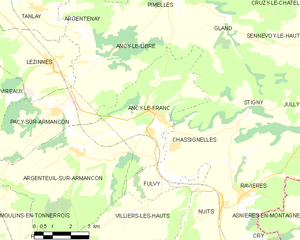
Carte des communes françaises Ancy-le-Franc
Ancy-le-Franc est une commune française située dans le département de l'Yonne, en région Bourgogne-Franche-Comté.